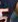
Number: 5